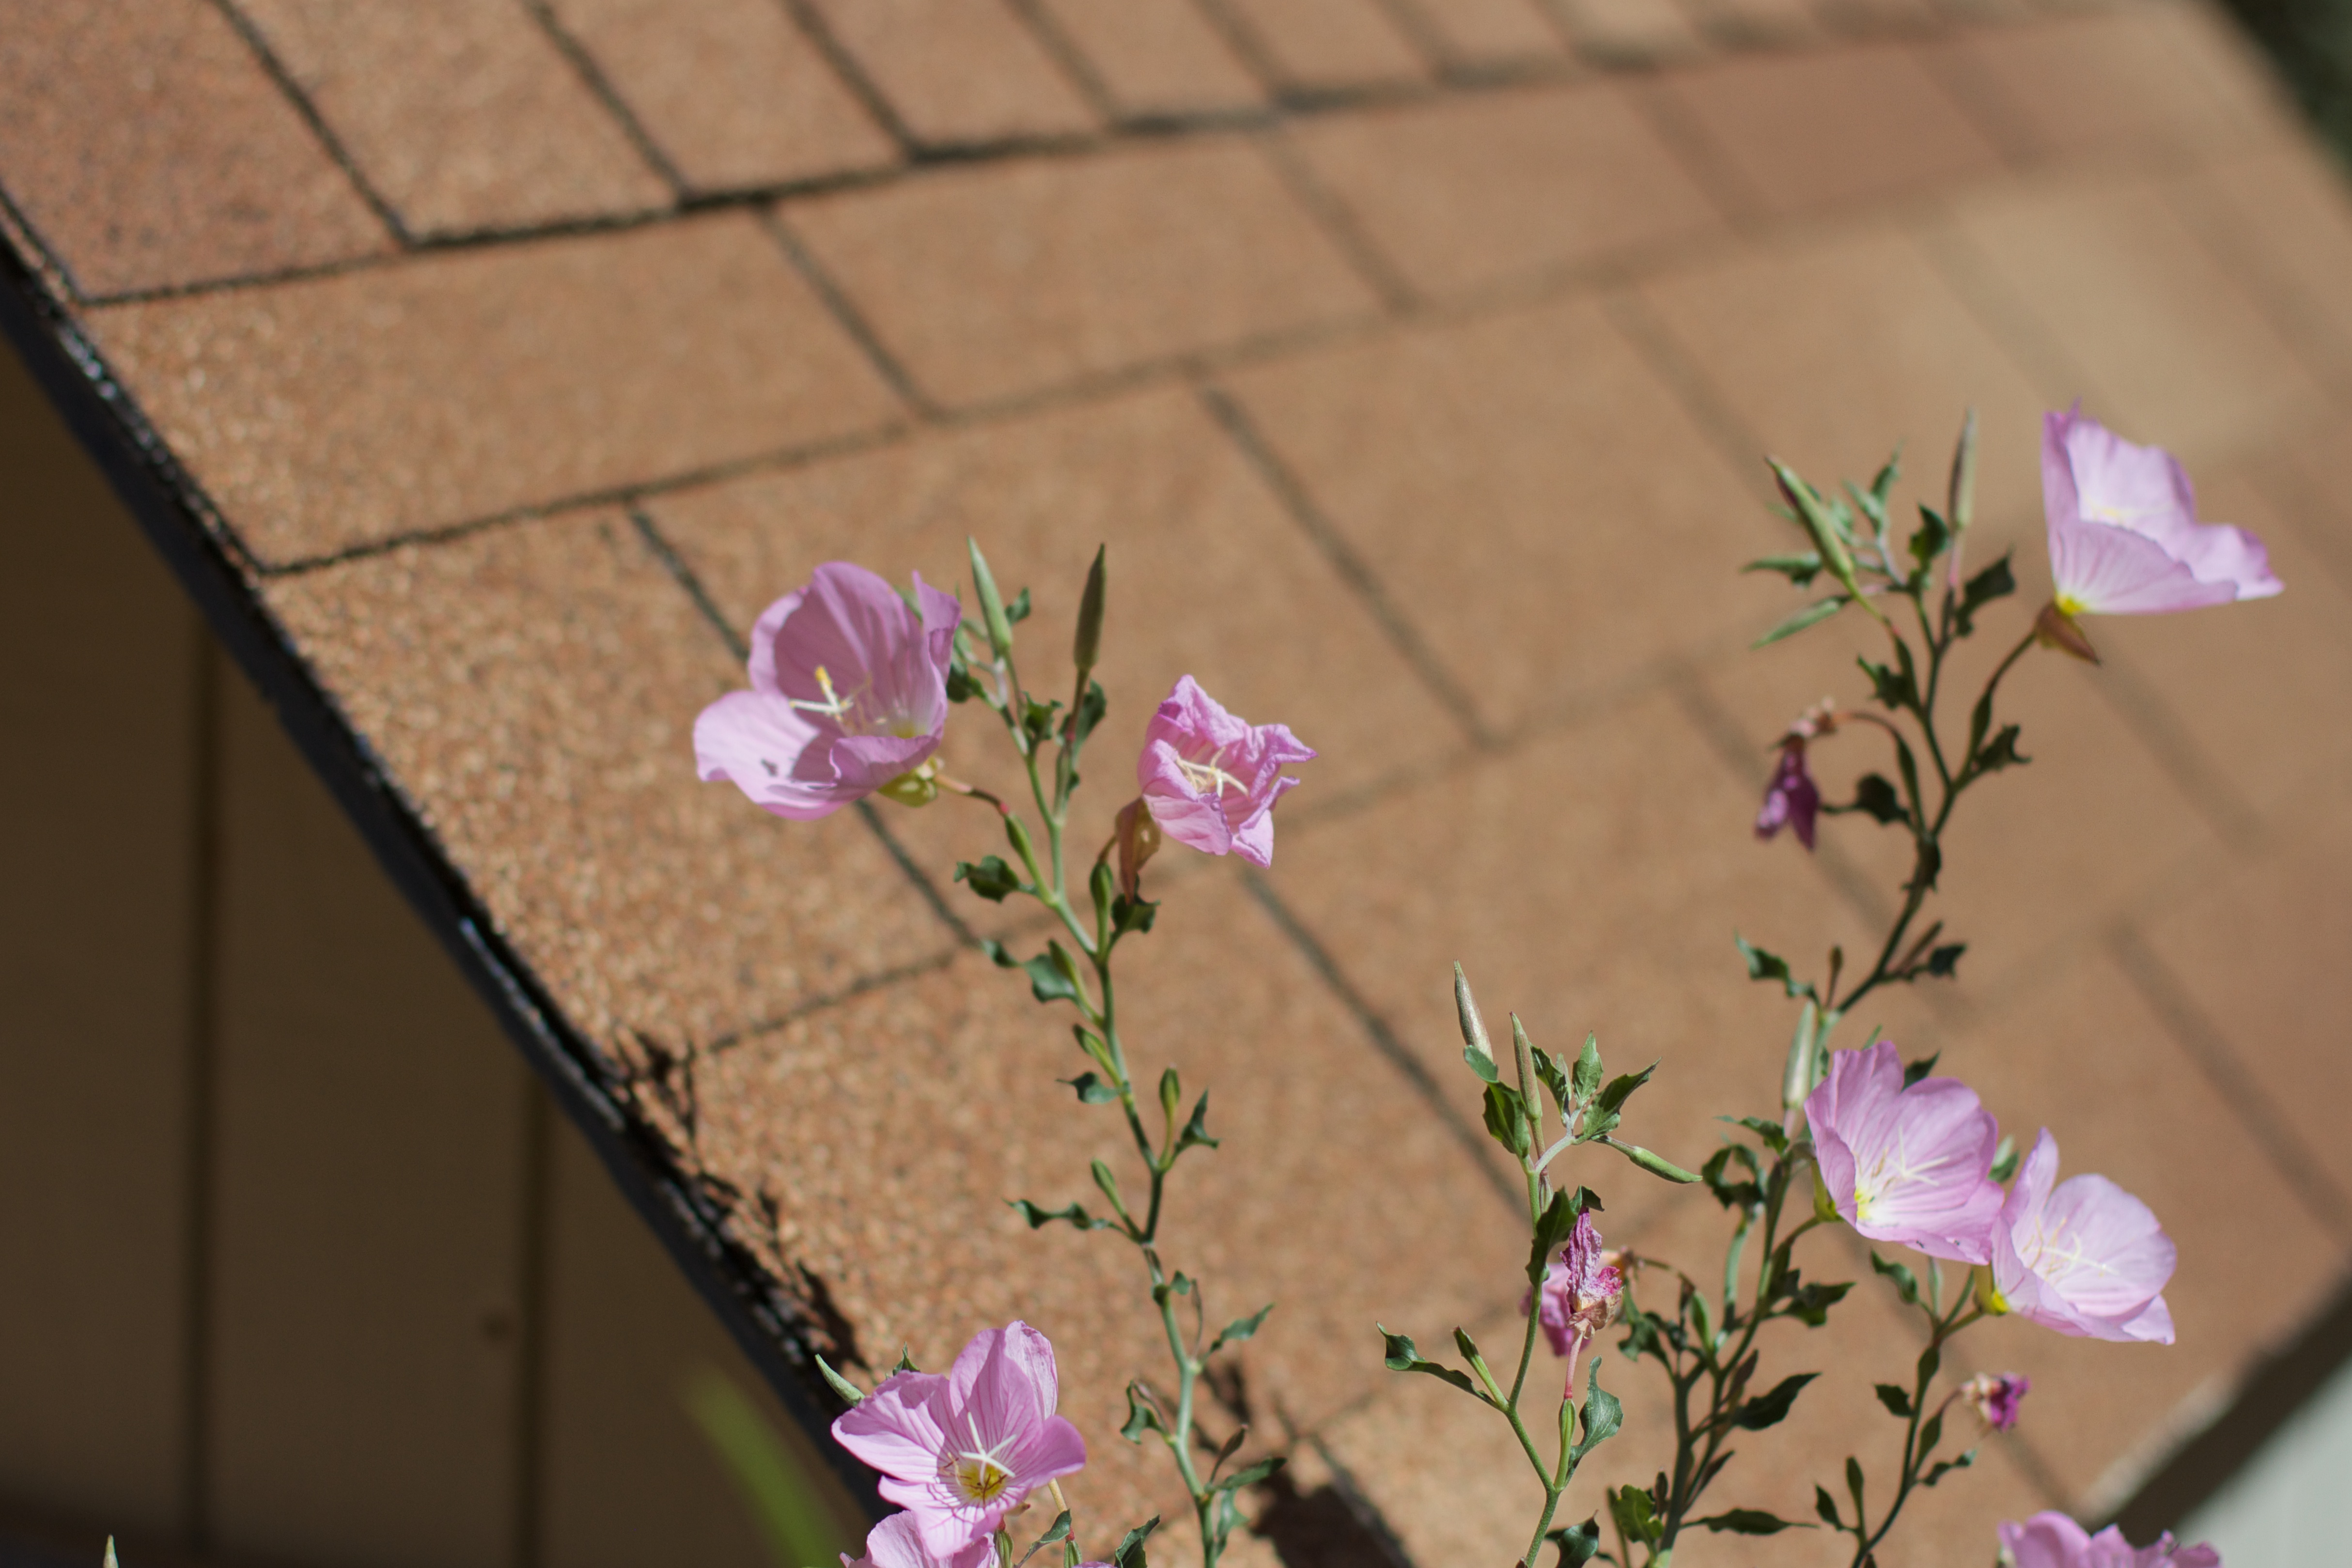
blossom, plant, leaf, flower, purple, petal, spring, botany, pink, flora, art, floristry, floral design, flower arranging